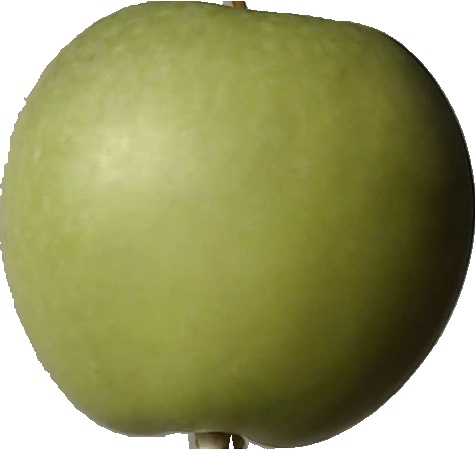
Label: apple_granny_smith_1